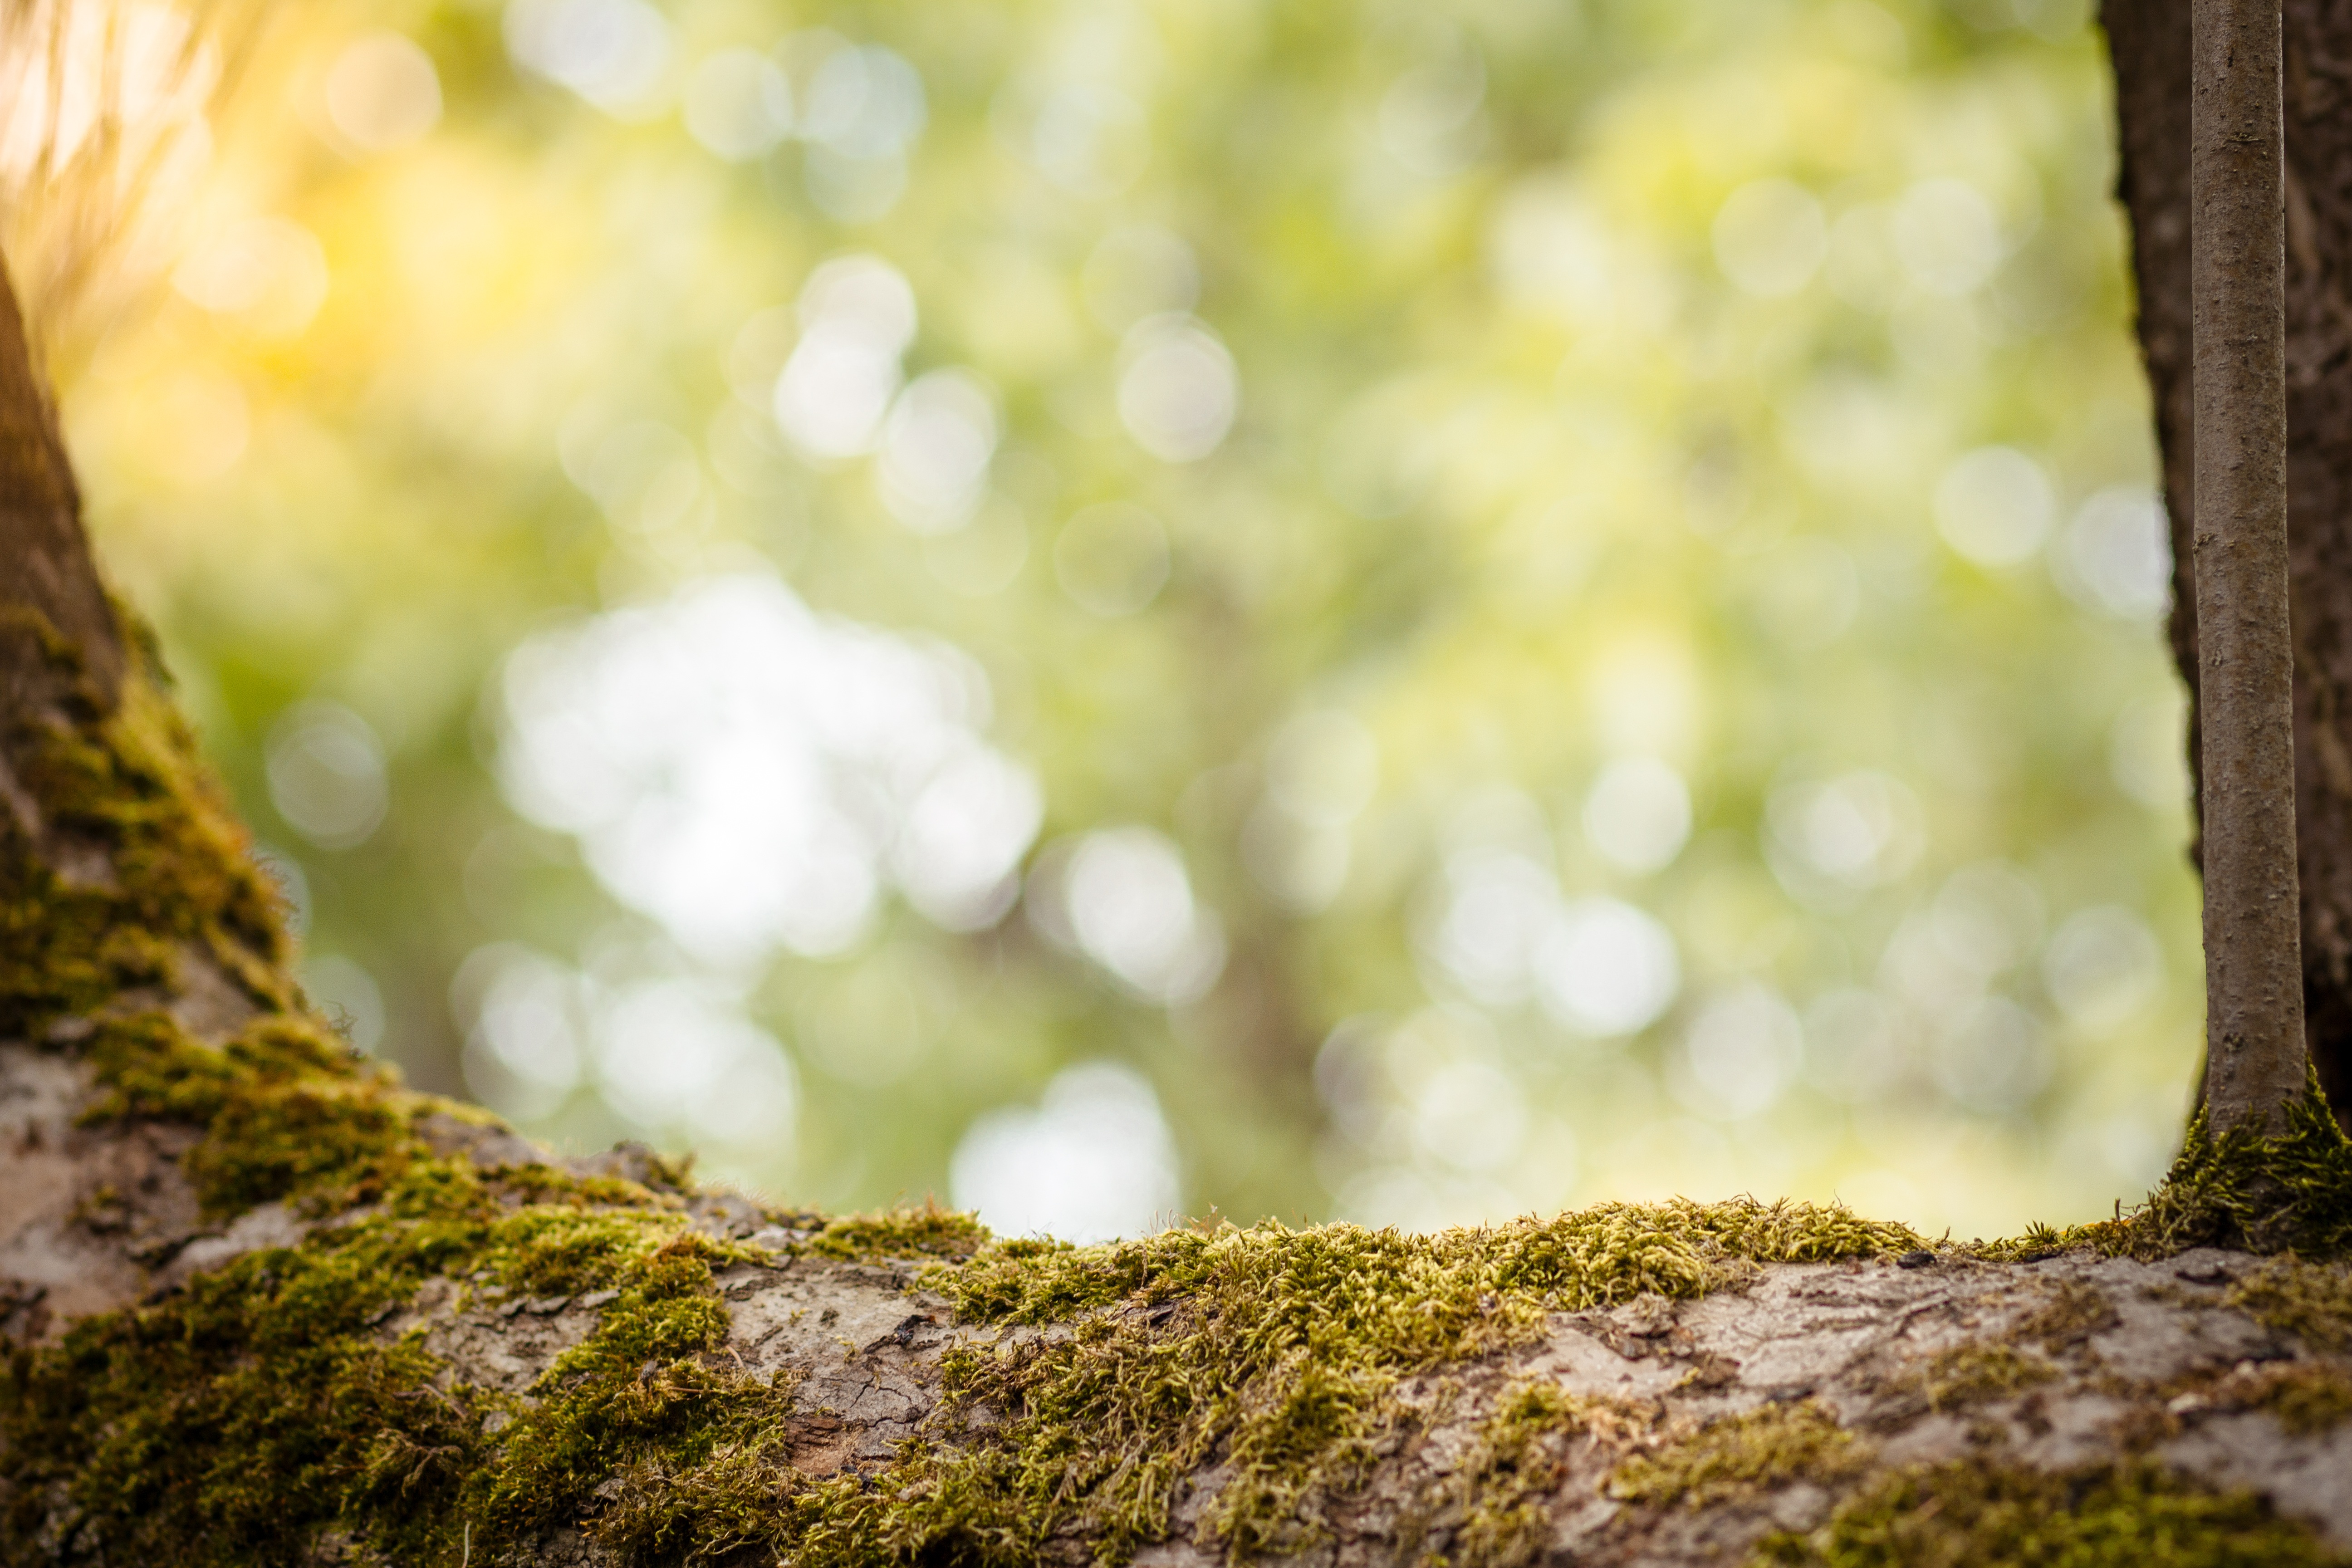
tree, nature, forest, grass, branch, light, bokeh, blur, abstract, plant, photography, sunlight, morning, leaf, flower, trunk, summer, tranquility, foliage, construction, spring, green, macro, space, autumn, park, brown, clean, empty, yellow, garden, healthy, flora, season, material, jewelry, plants, freshness, eco, ecology, close up, trees, leaves, background, design, bright, new, culture, day, woodland, habitat, dreamy, copying, organic, ethereal, wellness, macro photography, bio, sunny day, brownish, therapeutic, background view of nature, majestic nature, nature pictures, nature sunlight, viability, woody plant